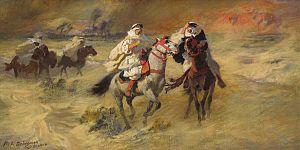
L'histoire des Aurès est liée à une partie de ce qui allait devenir l'Algérie, peuplée principalement de Chaouis. Les Aurès sont un vaste territoire comprenant une chaîne de montagnes et des plaines à l'est de l'Algérie.